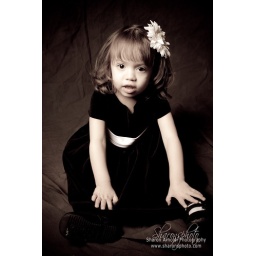
2 1/2 year old Sadie sits in her black dress waiting for her brother to join her